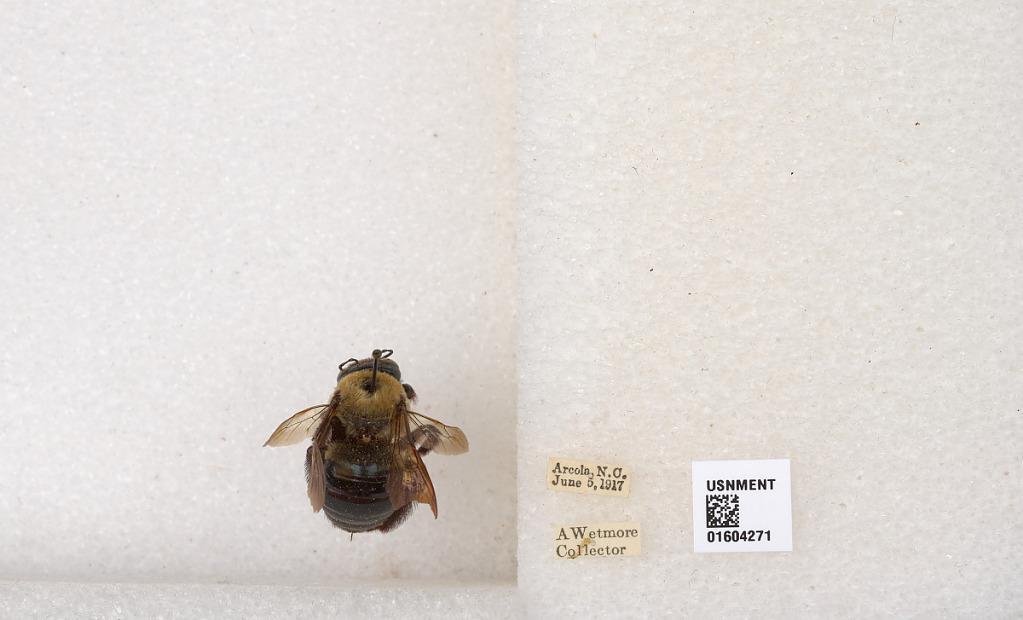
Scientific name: Xylocopa (Xylocopoides) virginica virginica (Linnaeus)
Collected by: A. Wetmore
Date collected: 1917-6-5
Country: United States
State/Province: North Carolina
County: Warren
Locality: Arcola
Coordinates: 36.2894, -77.9803